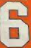
Number: 6